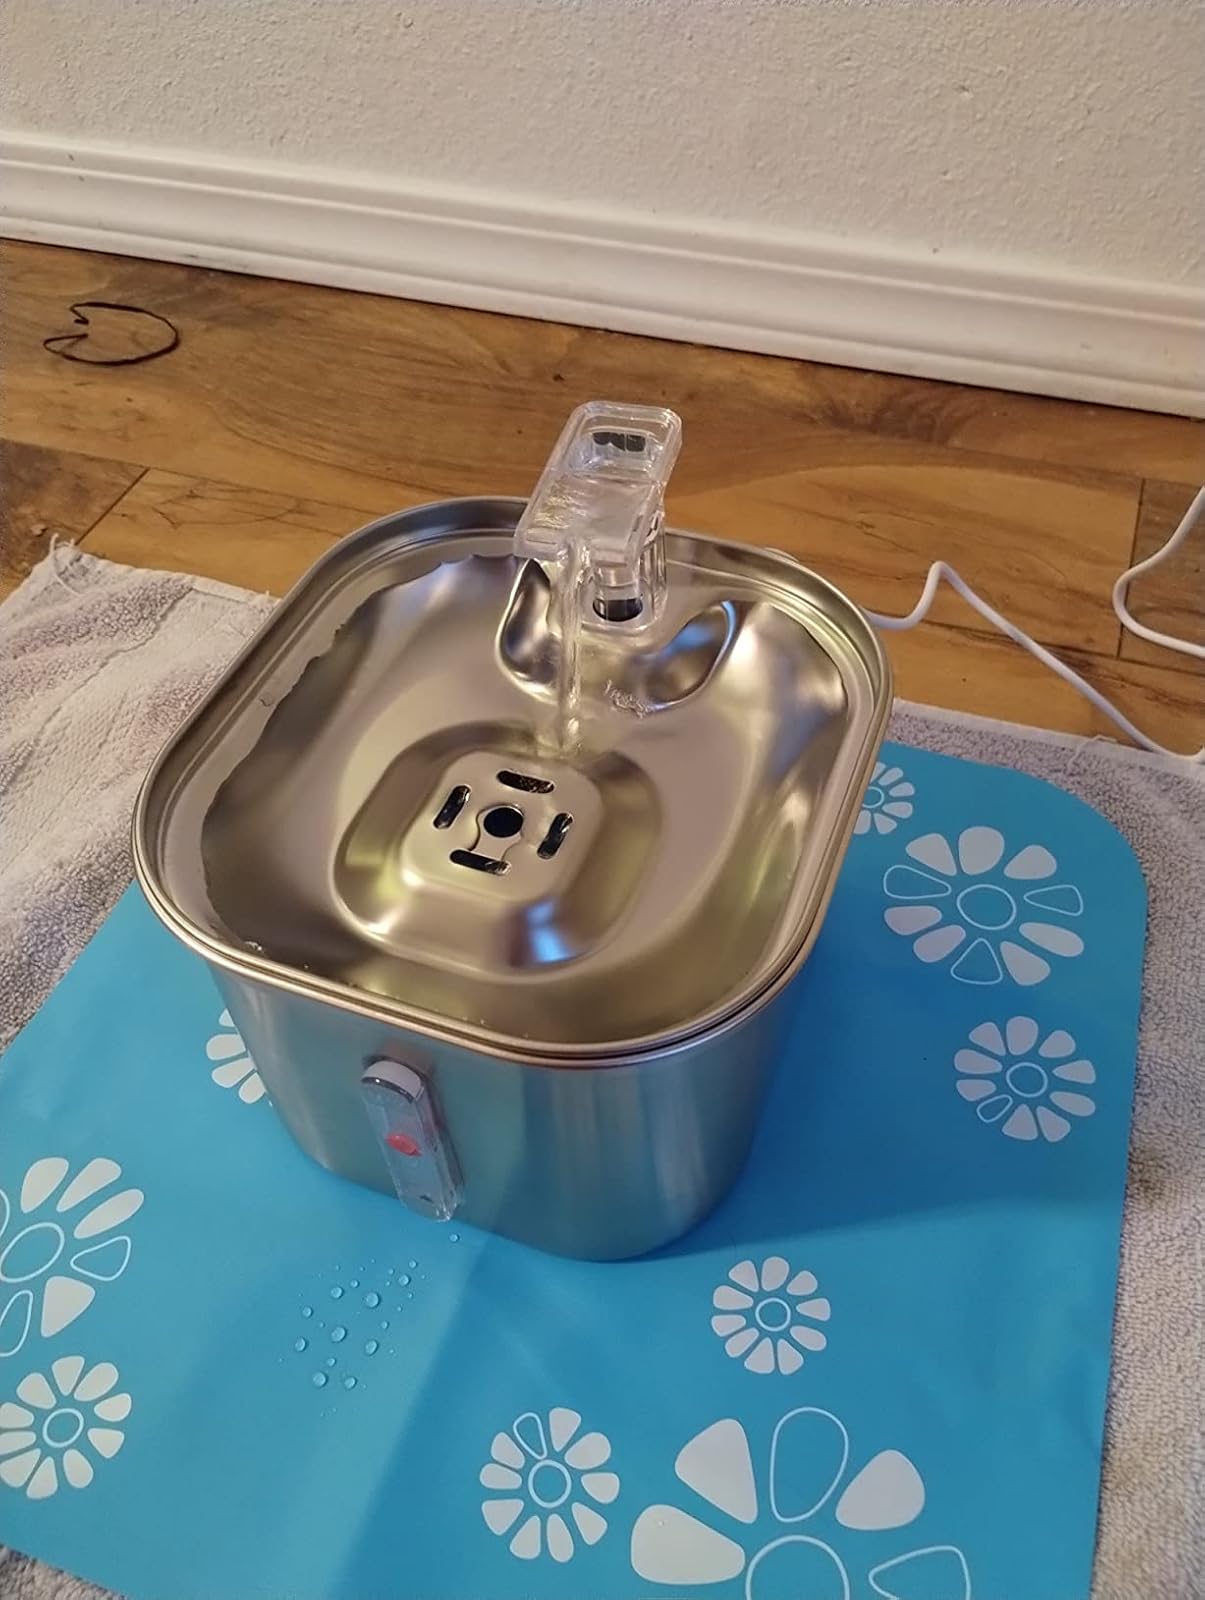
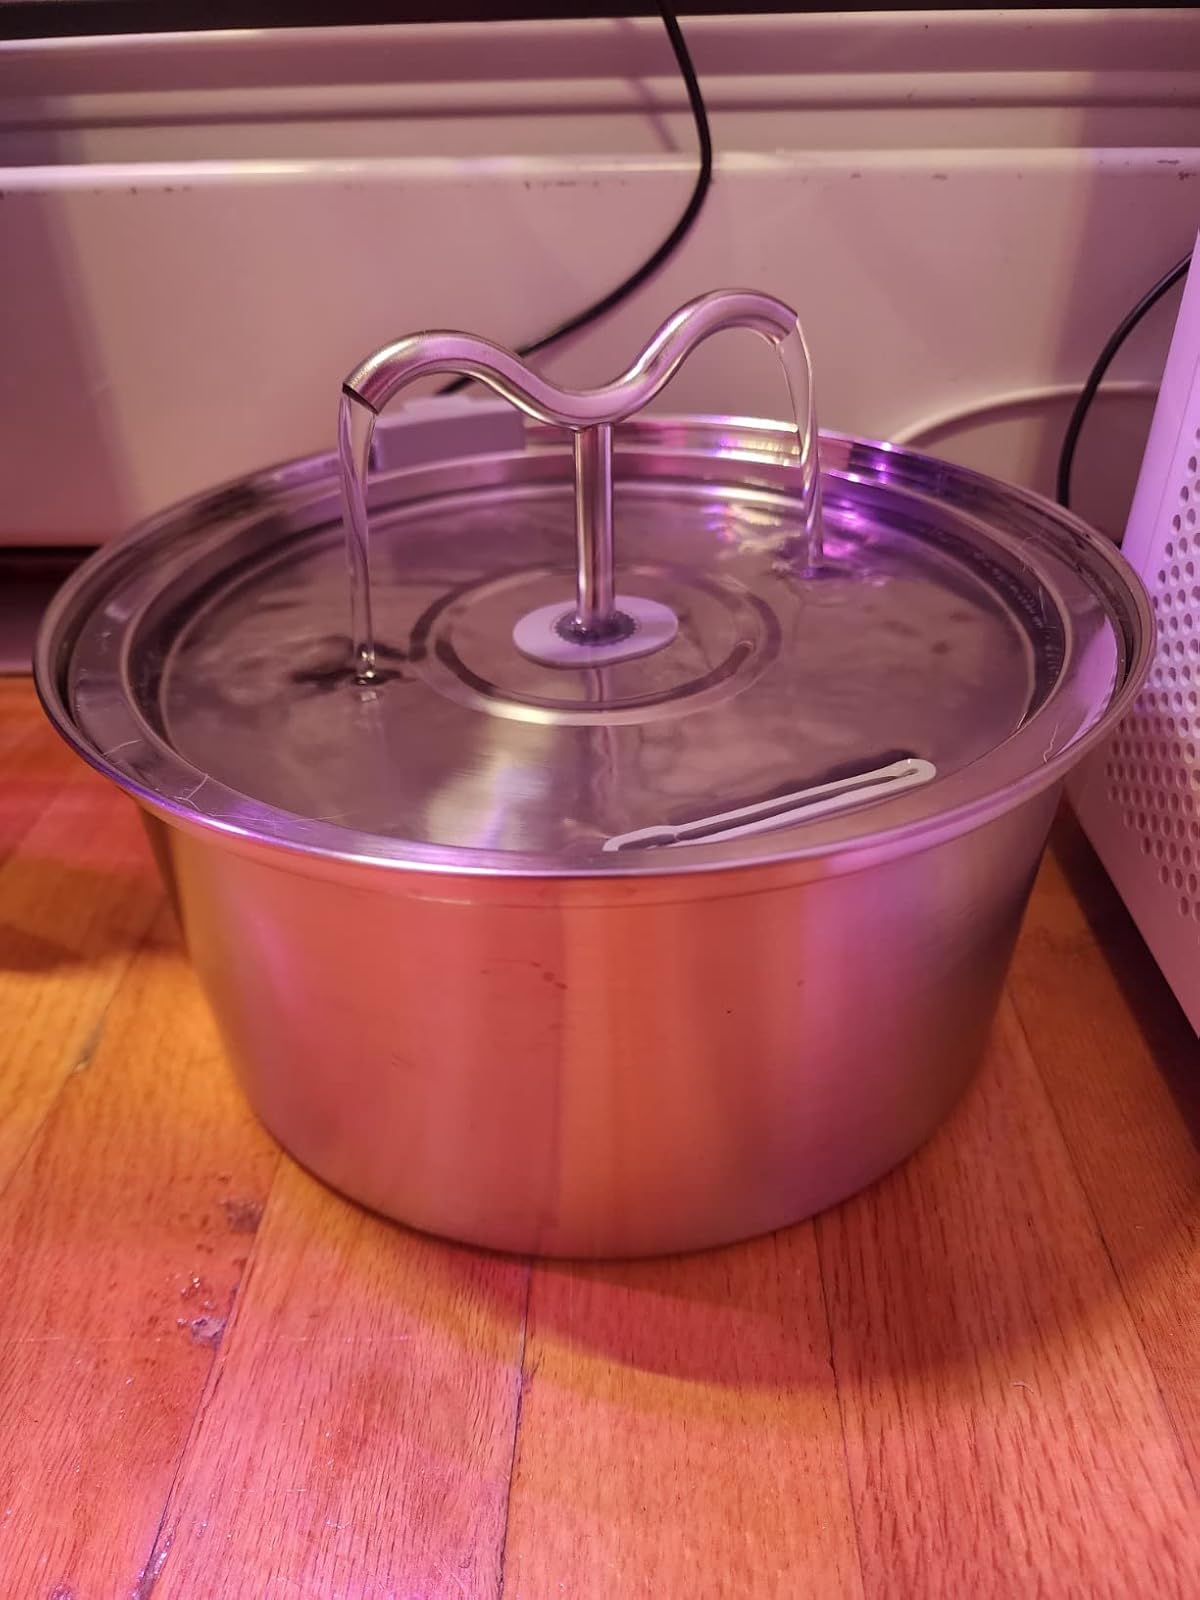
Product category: items_bowl
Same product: no